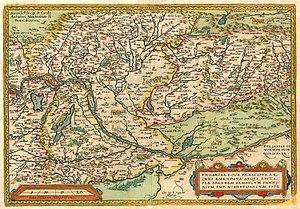
La Hongrie est une république constitutionnelle unitaire située en Europe centrale. Elle a pour capitale Budapest, pour langue officielle le hongrois et pour monnaie le forint. Son drapeau est constitué de trois bandes horizontales, rouge, blanche et verte et son hymne national est le Himnusz. D'une superficie de 93 030 km², elle s'étend sur 250 km du nord au sud et 524 km d'est en ouest. Elle a 2 009 km de frontières avec l'Autriche à l'ouest, la Slovénie et la Croatie au sud-ouest, la Serbie au sud, la Roumanie au sud-est, l'Ukraine au nord-est et la Slovaquie au nord.